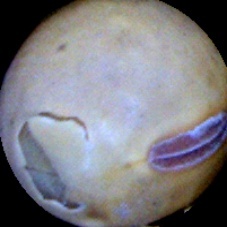
Label: Skin-damaged